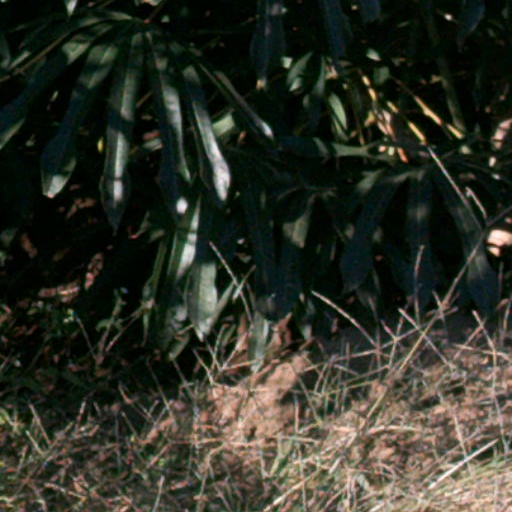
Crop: cassava